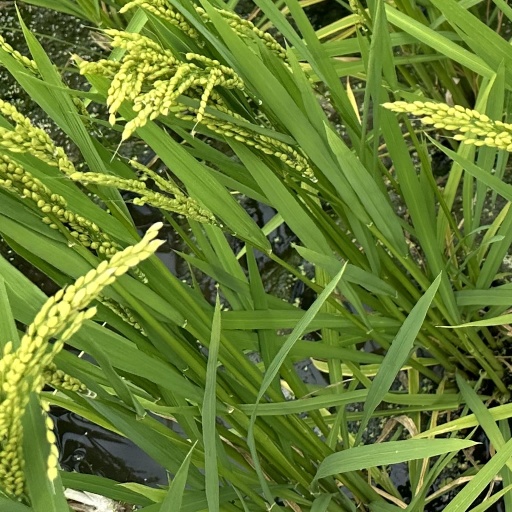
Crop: rice